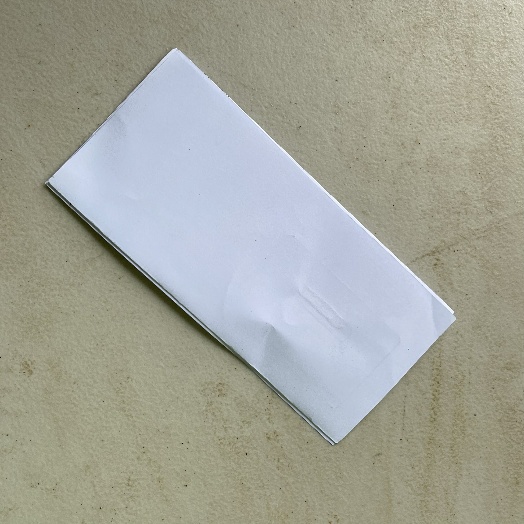
Label: Paper